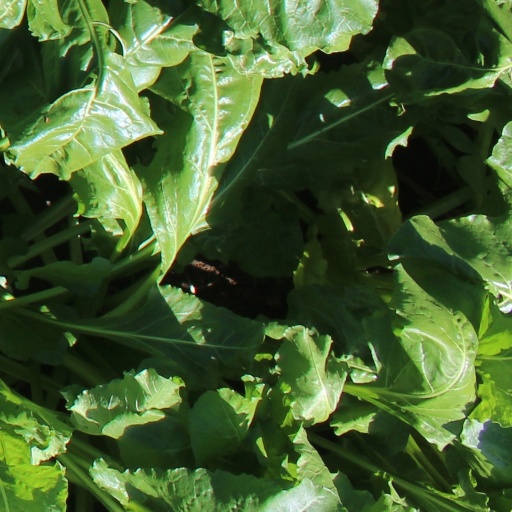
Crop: sugar beet